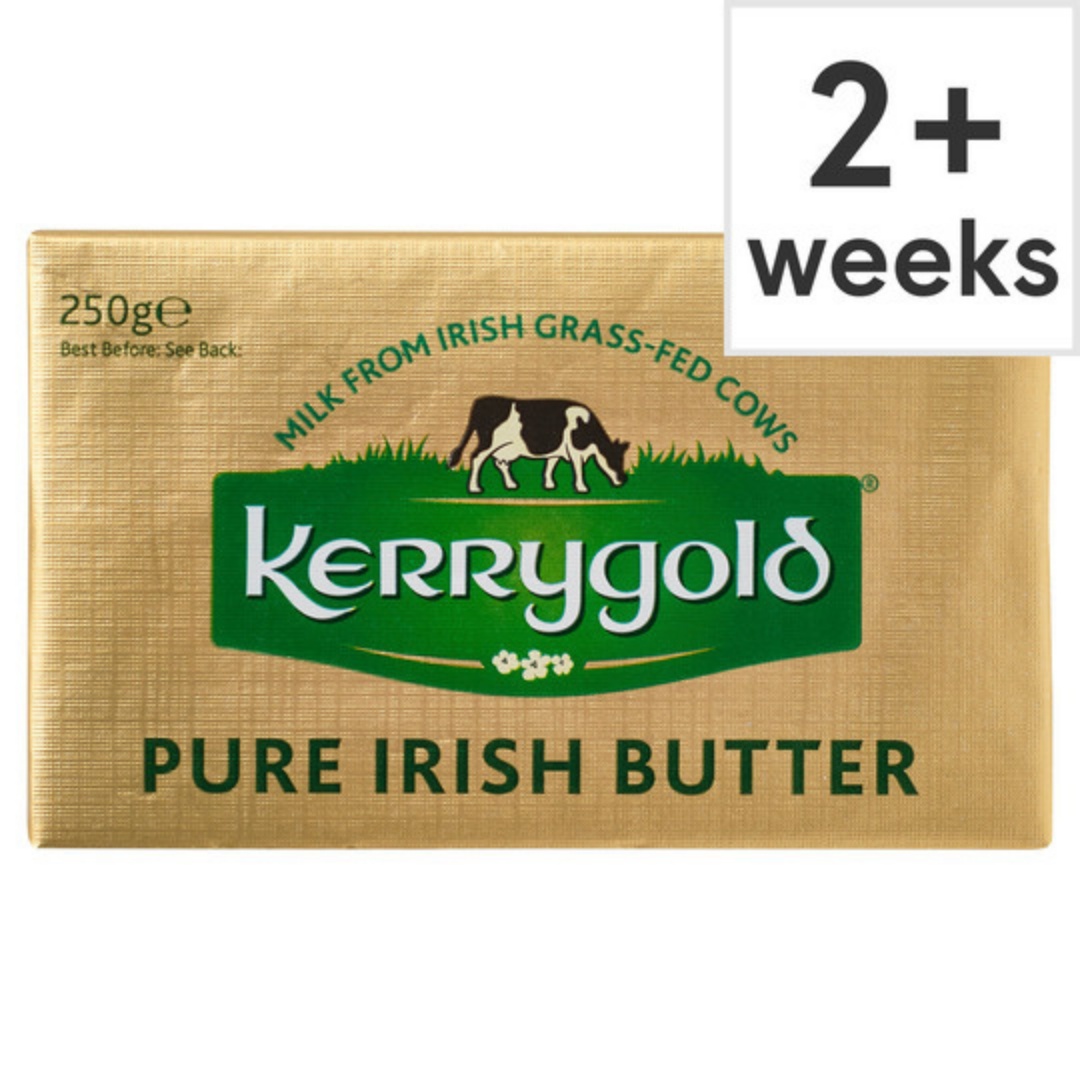
Kerrygold Pure Irish Block Butter 250G
Buy Kerrygold Pure Irish Block Butter 250G Online with London Grocery
Brand: Tesco
Category: Food, Beverages & Tobacco > Food Items > Dairy Products > Butter & Margarine > Unsalted Butter